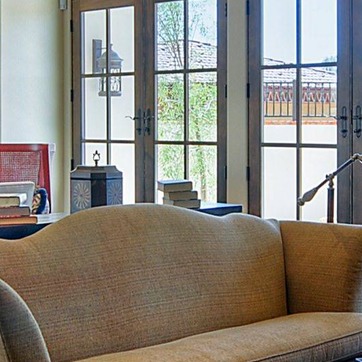
Material: paper